Edward James Olmos

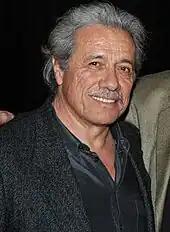
Olmos in 2008

Returning to film, Olmos became the first American-born Hispanic to receive an Academy Award nomination for Best Actor for his portrayal of real-life math teacher Jaime Escalante in "Stand and Deliver". He directed and starred in the controversial crime film "American Me" in 1992, and also starred in "My Family", a multi-generational story of a Chicano family. He had a slight appearance in the video of the American rock band Toto, "I Will Remember" (1995), where he can be seen with actor Miguel Ferrer. In 1997, he starred alongside Jennifer Lopez in the film "Selena". Olmos played Dominican Republic dictator Rafael Trujillo in the 2001 film "In the Time of the Butterflies". He had a recurring role as U.S. Supreme Court Justice Roberto Mendoza in the NBC drama "The West Wing". From 2002 to 2004, he starred as a recently widowed father of a Hispanic family in the PBS drama "".